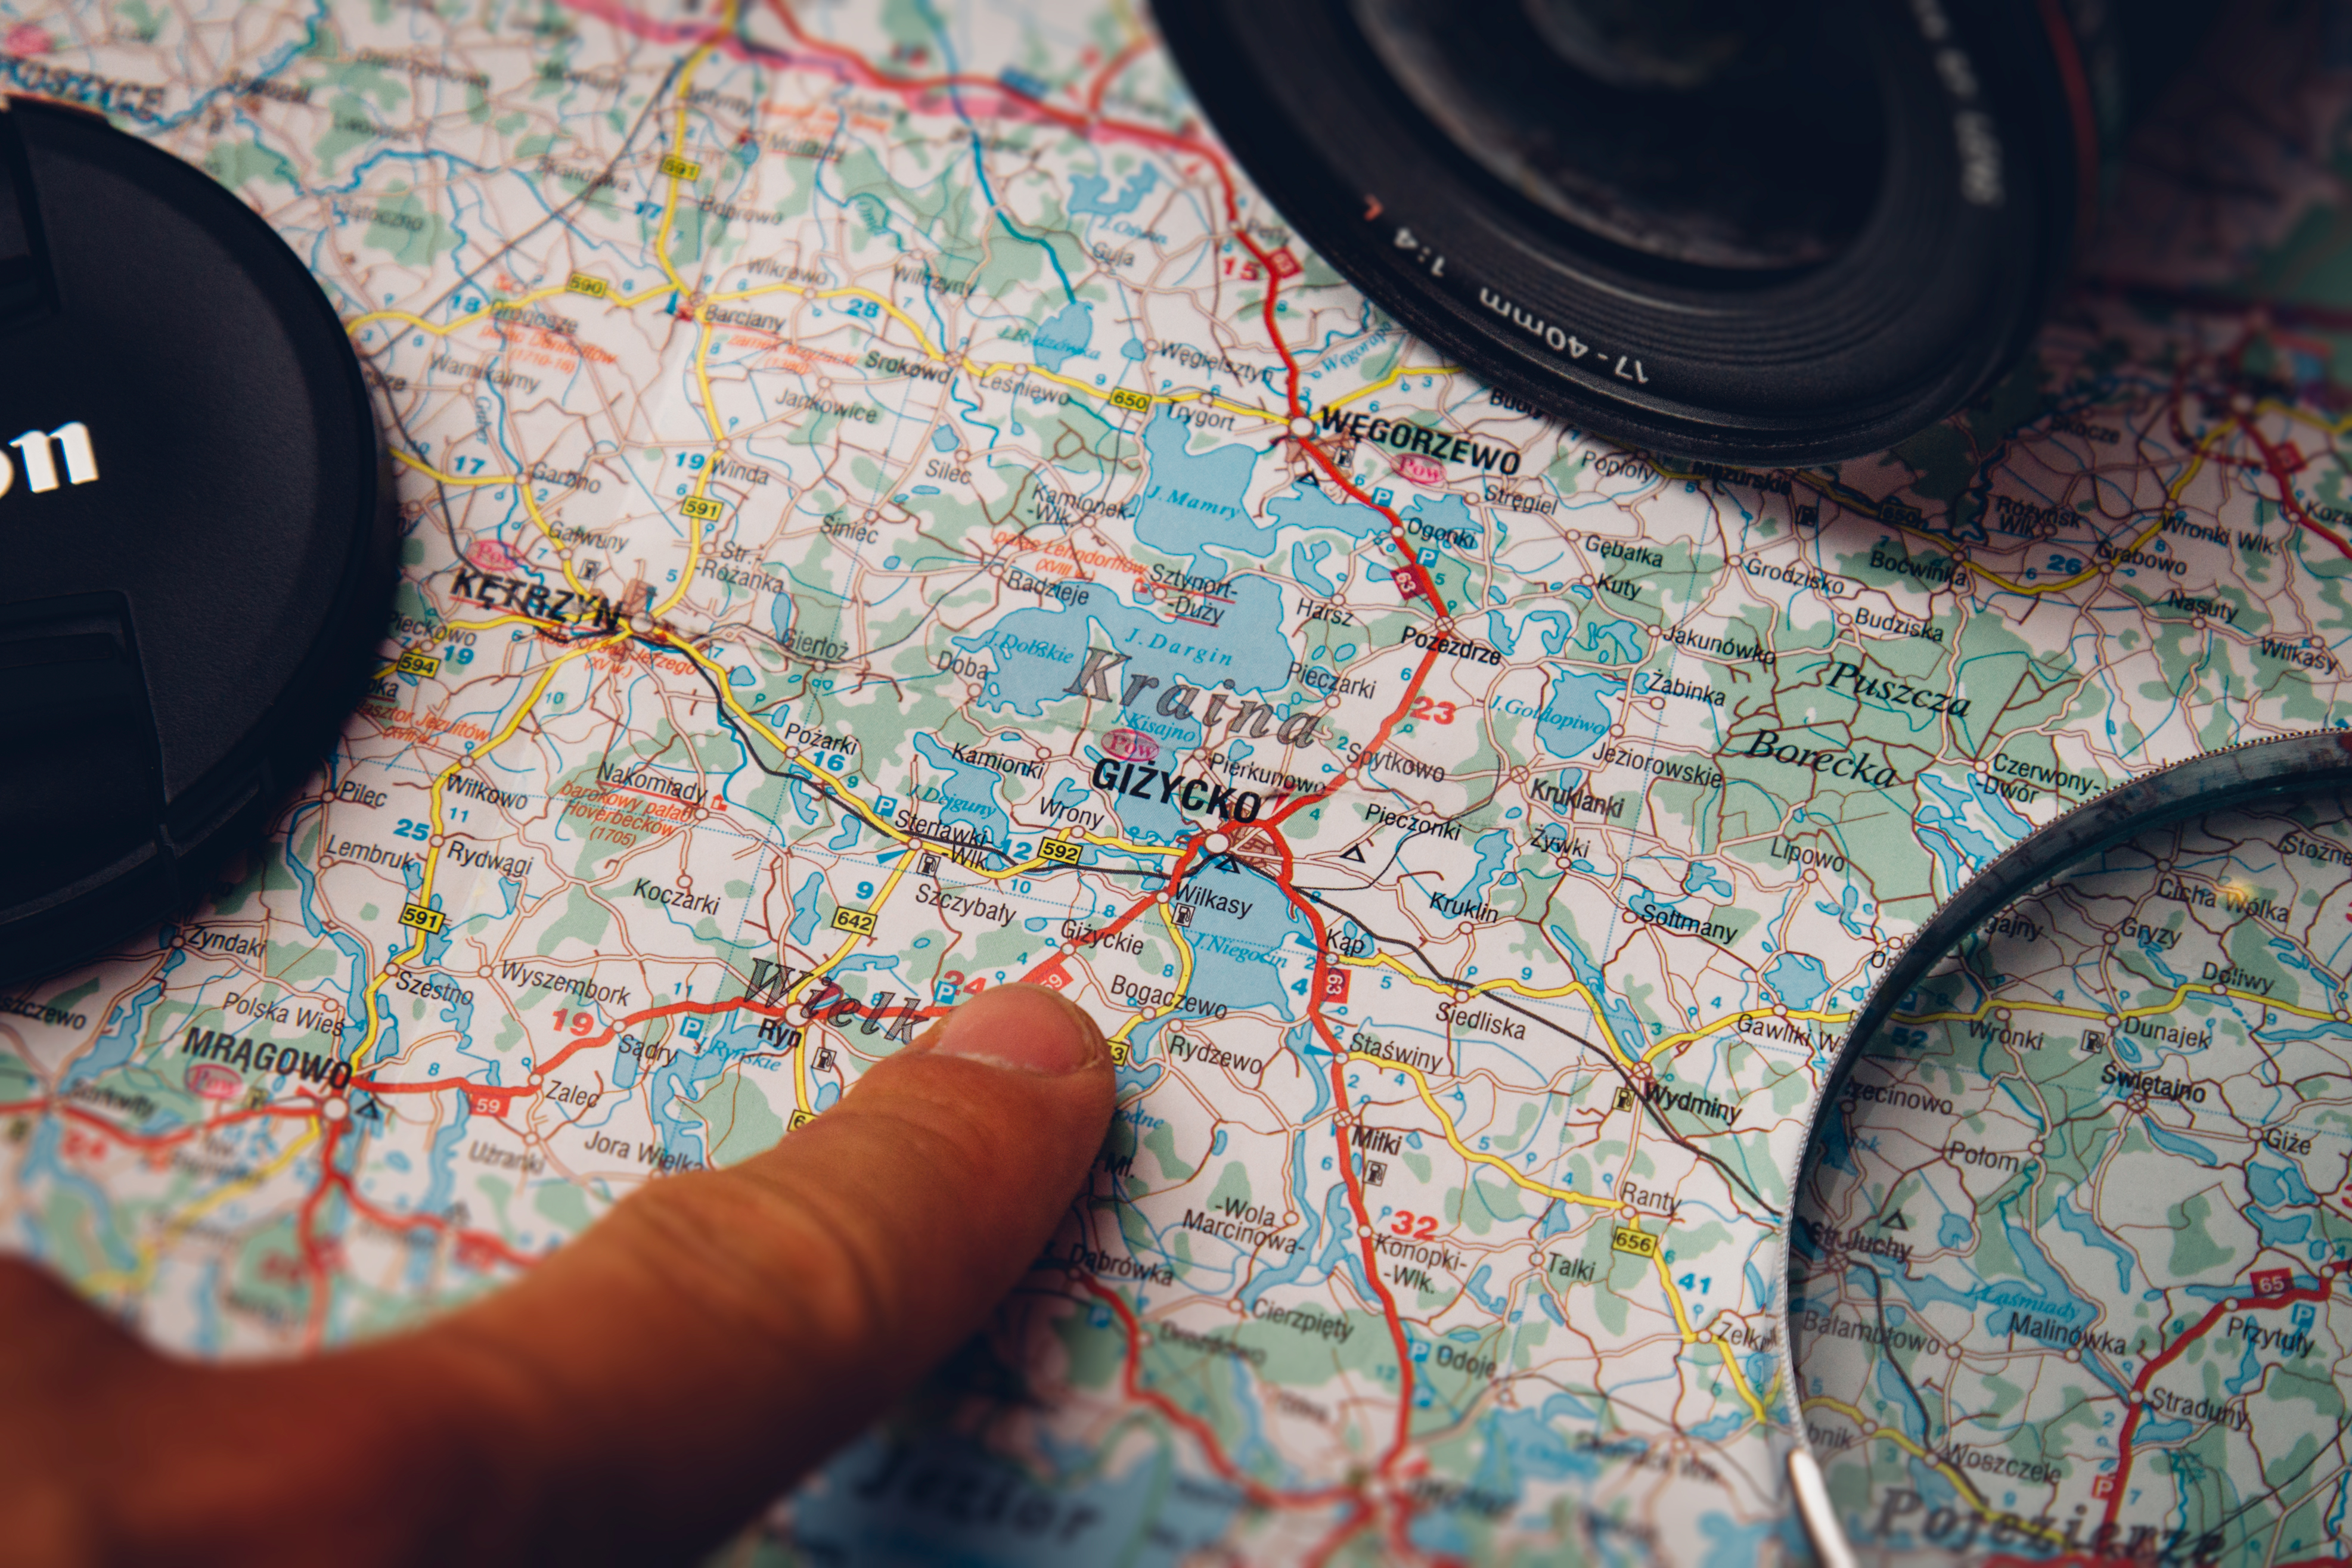
camera, pattern, finger, lens, color, roadtrip, blue, trip, route, map, circle, streets, art, design, poland, overview, plan, planning, organ, roads, shape, destination, routing